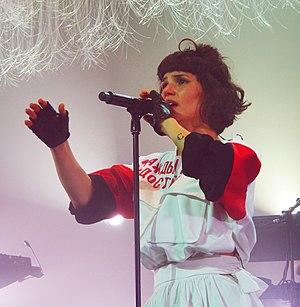
Olivia Merilahti avec The Dø en concert à Morlaix en 2015
Olivia Merilahti, née Olivia Bouyssou est une auteure-compositrice-interprète franco-finlandaise, née à Paris le 25 février 1981. Elle est connue pour son travail dans le groupe The Dø qu'elle forme avec Dan Levy en 2004.